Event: Typhoon Ruby
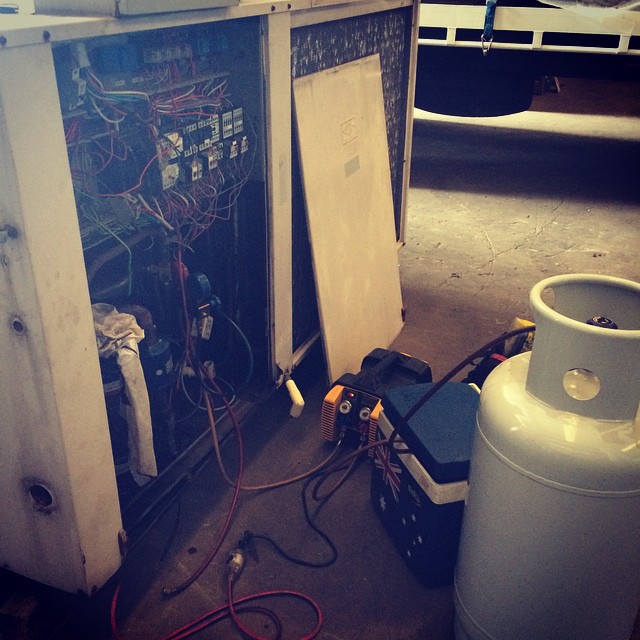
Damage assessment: no_damage